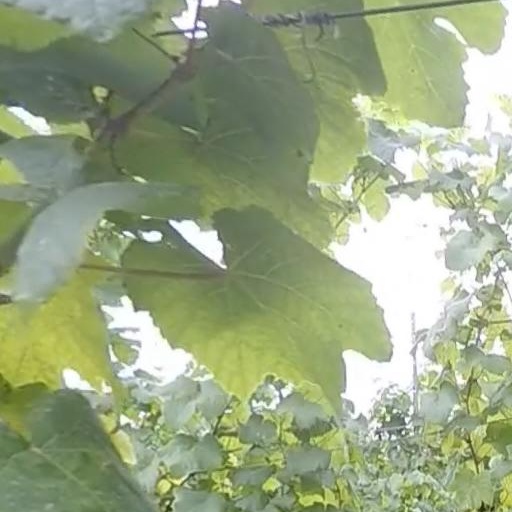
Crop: grape